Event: Nepal Earthquake
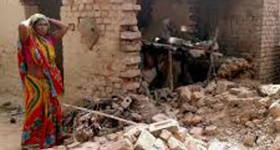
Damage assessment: damage